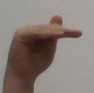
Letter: khaa